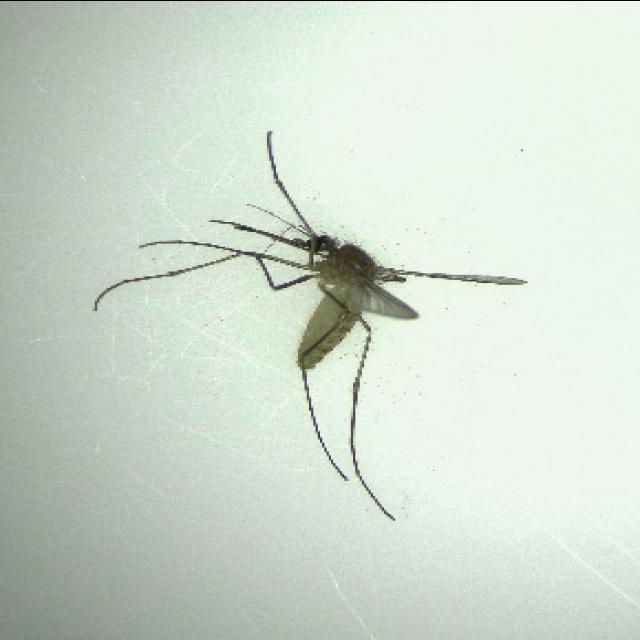
Species: culex_pipiens